Poems (Auden)

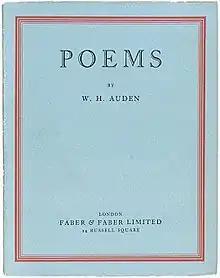
1930 edition

Poems is the title of three separate collections of the early poetry of W. H. Auden. Auden refused to title his early work because he wanted the reader to confront the poetry itself. Consequently, his first book was called simply "Poems" when it was printed by his friend and fellow poet Stephen Spender in 1928; he used the same title for the very different book published by Faber and Faber in 1930 (2nd ed. 1933), and by Random House in 1934, which also included "The Orators" and "The Dance of Death".